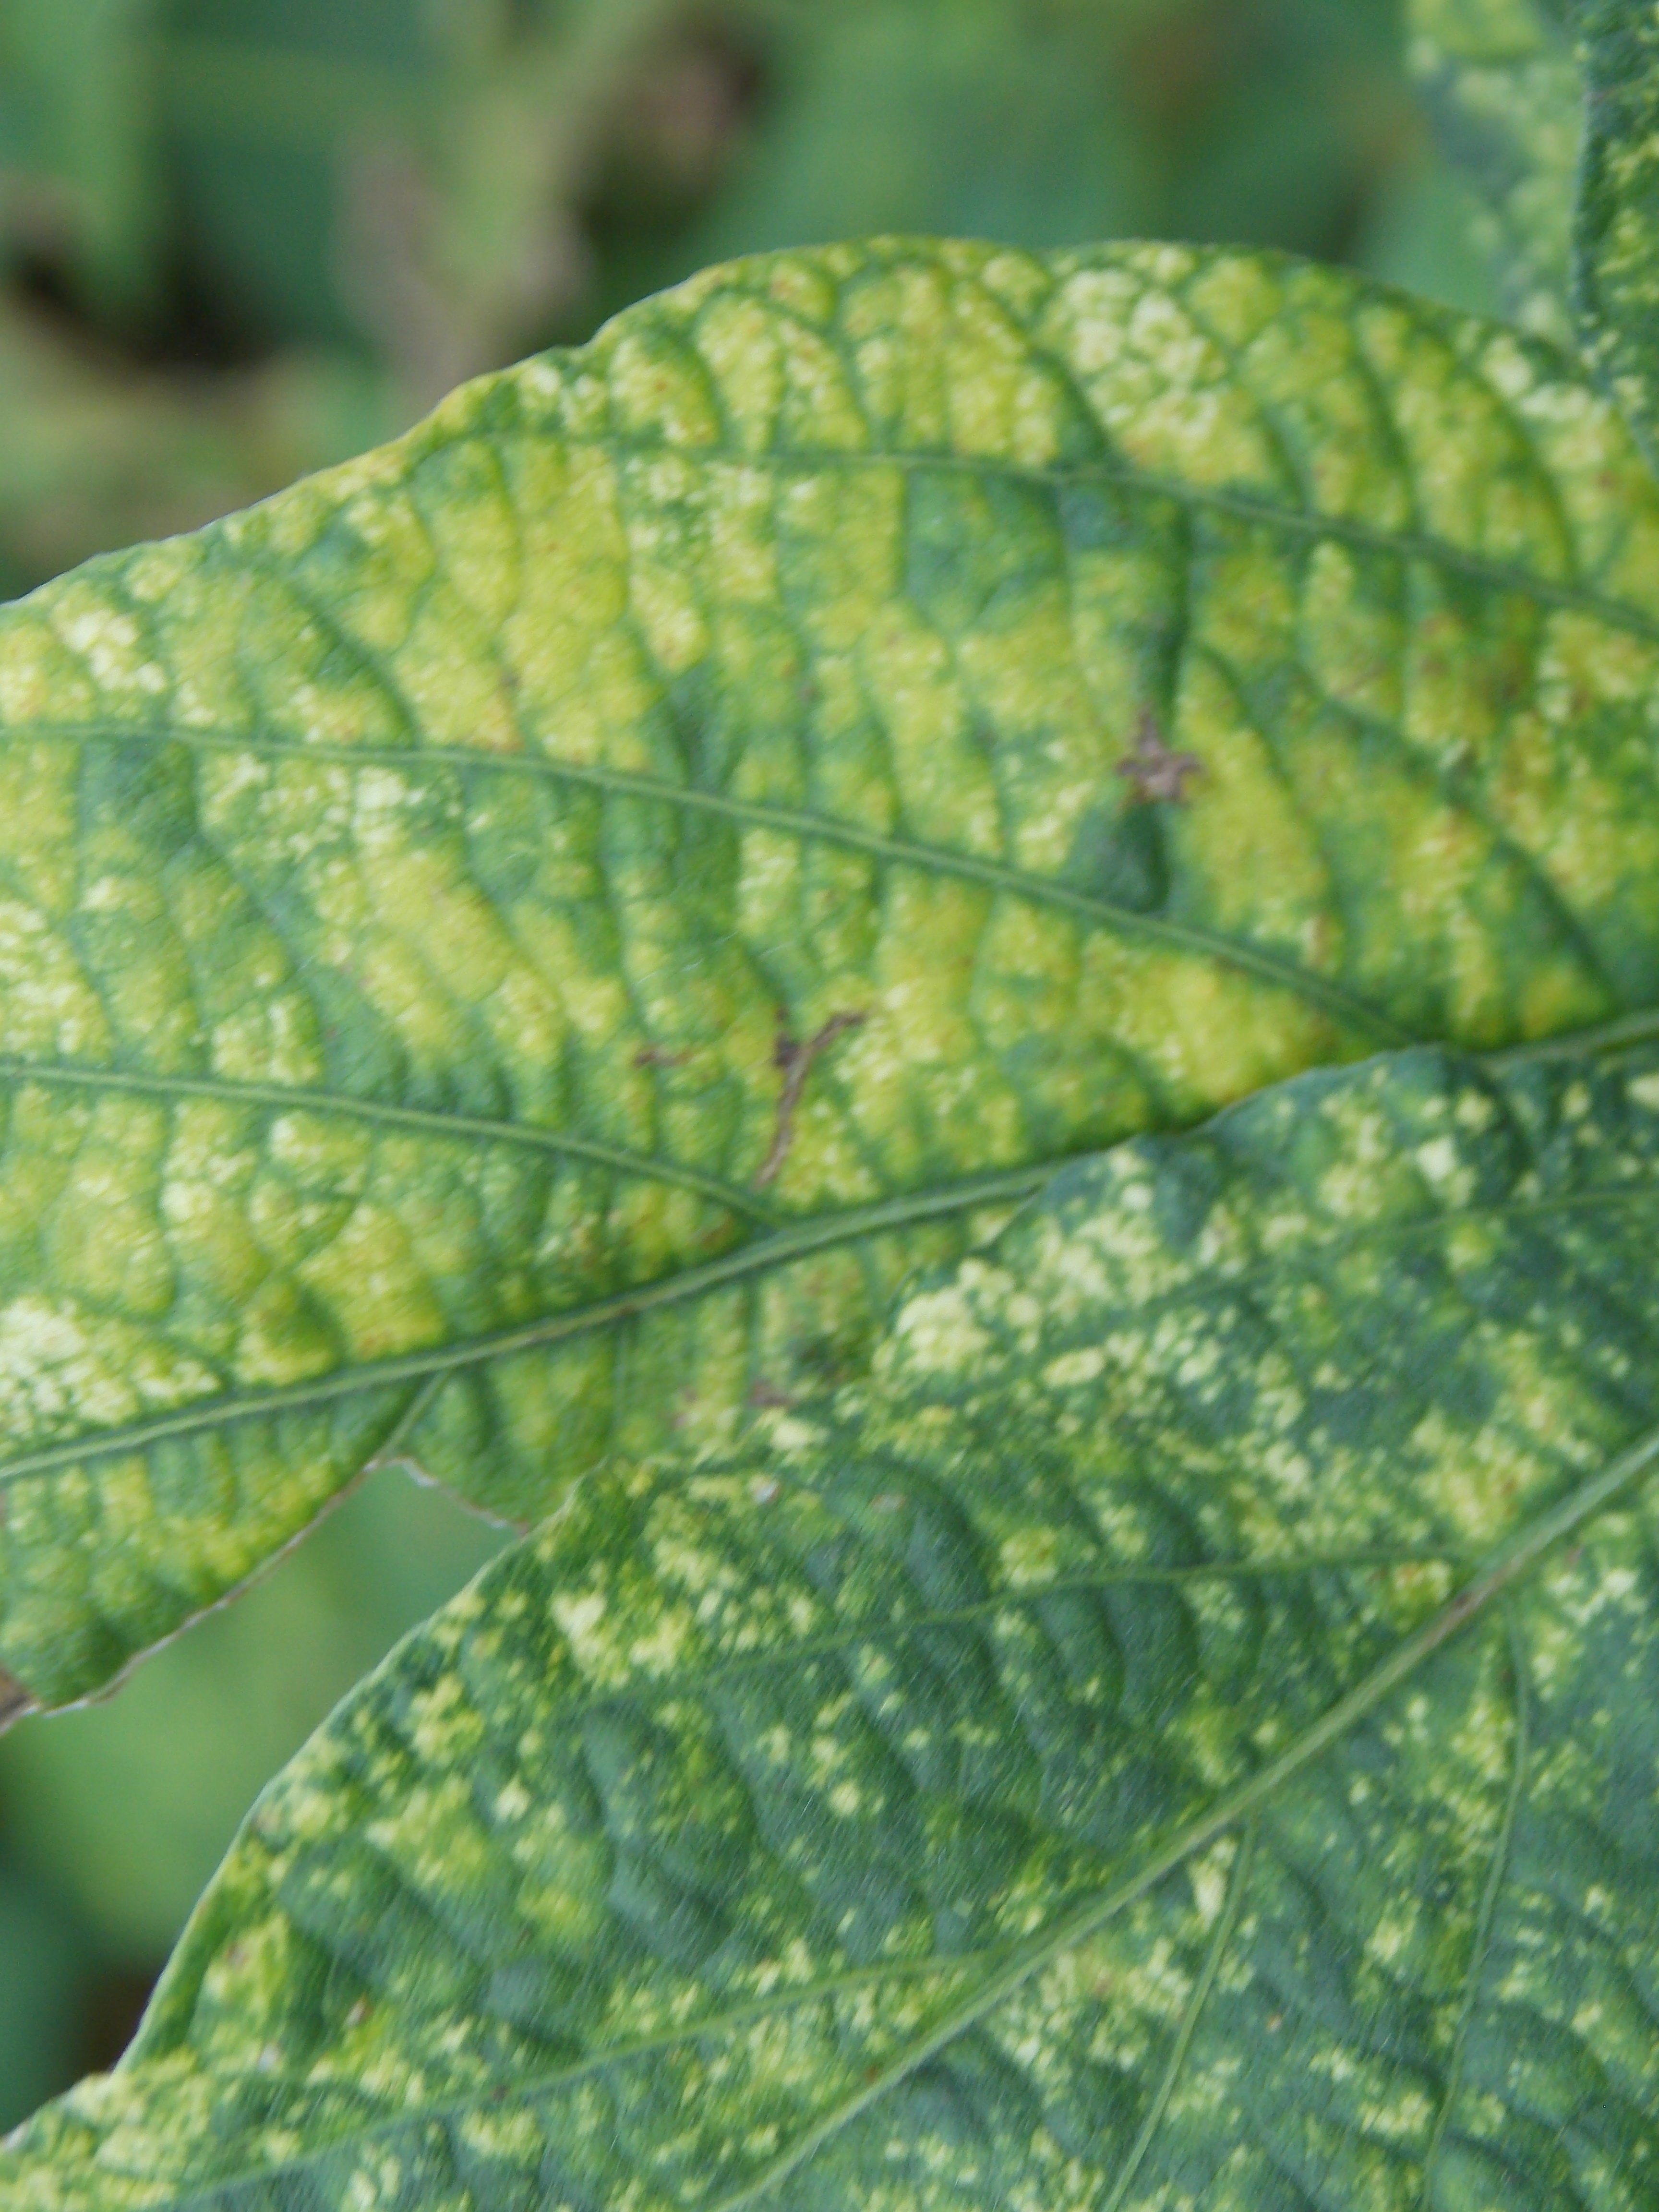
Label: Disease